VMFA-232

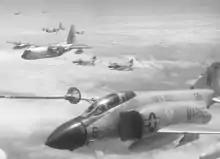
F-4J 155811: This aircraft was the only Marine jet lost to enemy aircraft in Vietnam, 26 August 1972.

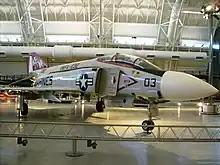
An F-4S from VMFA-232 on display at the Smithsonian Museum in Washington D.C.

As a result of intensified operations in Southeast Asia, VMF(AW)-232 departed MCAS Kaneohe Bay, and were flying combat sorties out of Da Nang Air Base, South Vietnam by December 1966. Staying online for the next 290 consecutive days, the squadron flew 5,785 sorties encompassing 7,273 flight hours and delivering 6,221 tons of ordnance. The squadron's aircraft were equipped with TPQ-10 bombing radar receivers thus making them ideal close air support platforms. They were also the only Marine aircraft capable of carrying 2,000-pound bombs until the arrival of Marine A-6 Intruders.